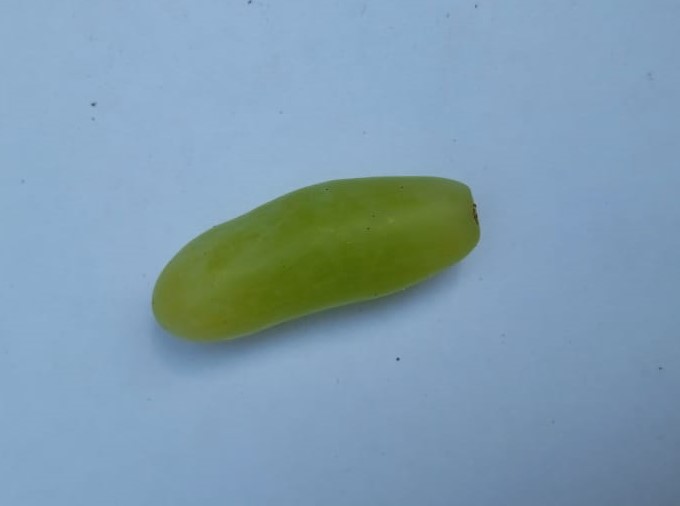
Fruit: grape
Condition: fresh